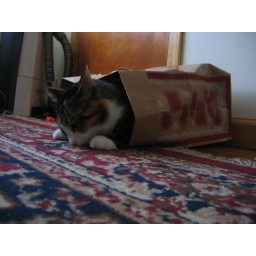
Nummy in brown bag